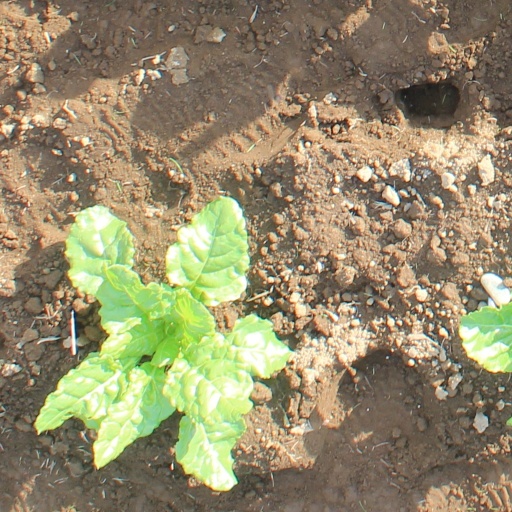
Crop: sugar beet